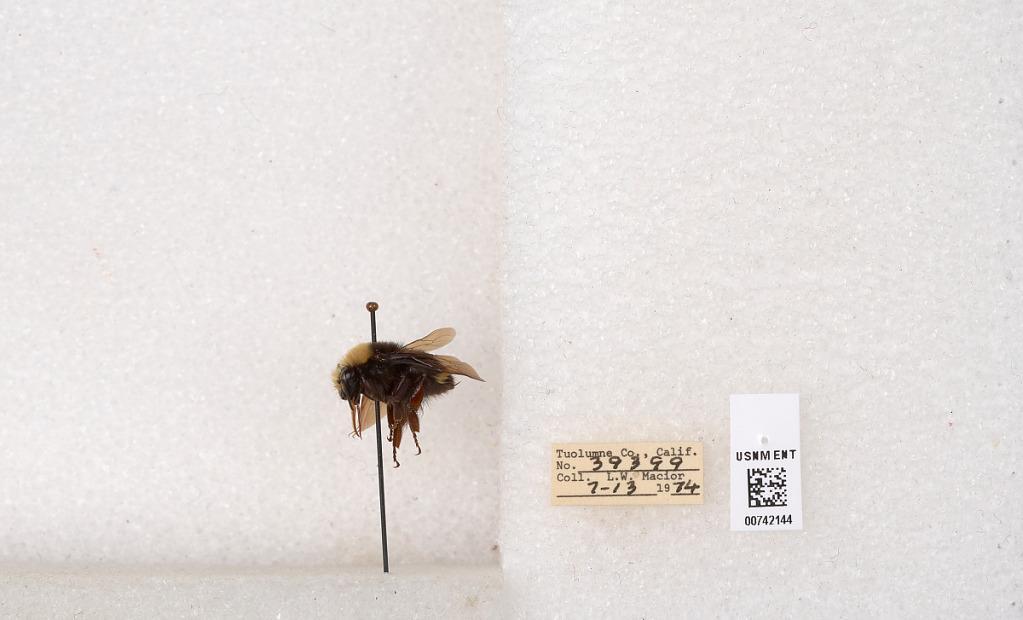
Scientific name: Bombus (Pyrobombus) vosnesenskii Radoszkowski
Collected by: L. Macior
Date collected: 1974-7-13
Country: United States
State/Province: California
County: Tuolumne
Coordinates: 37.9712, -120.228